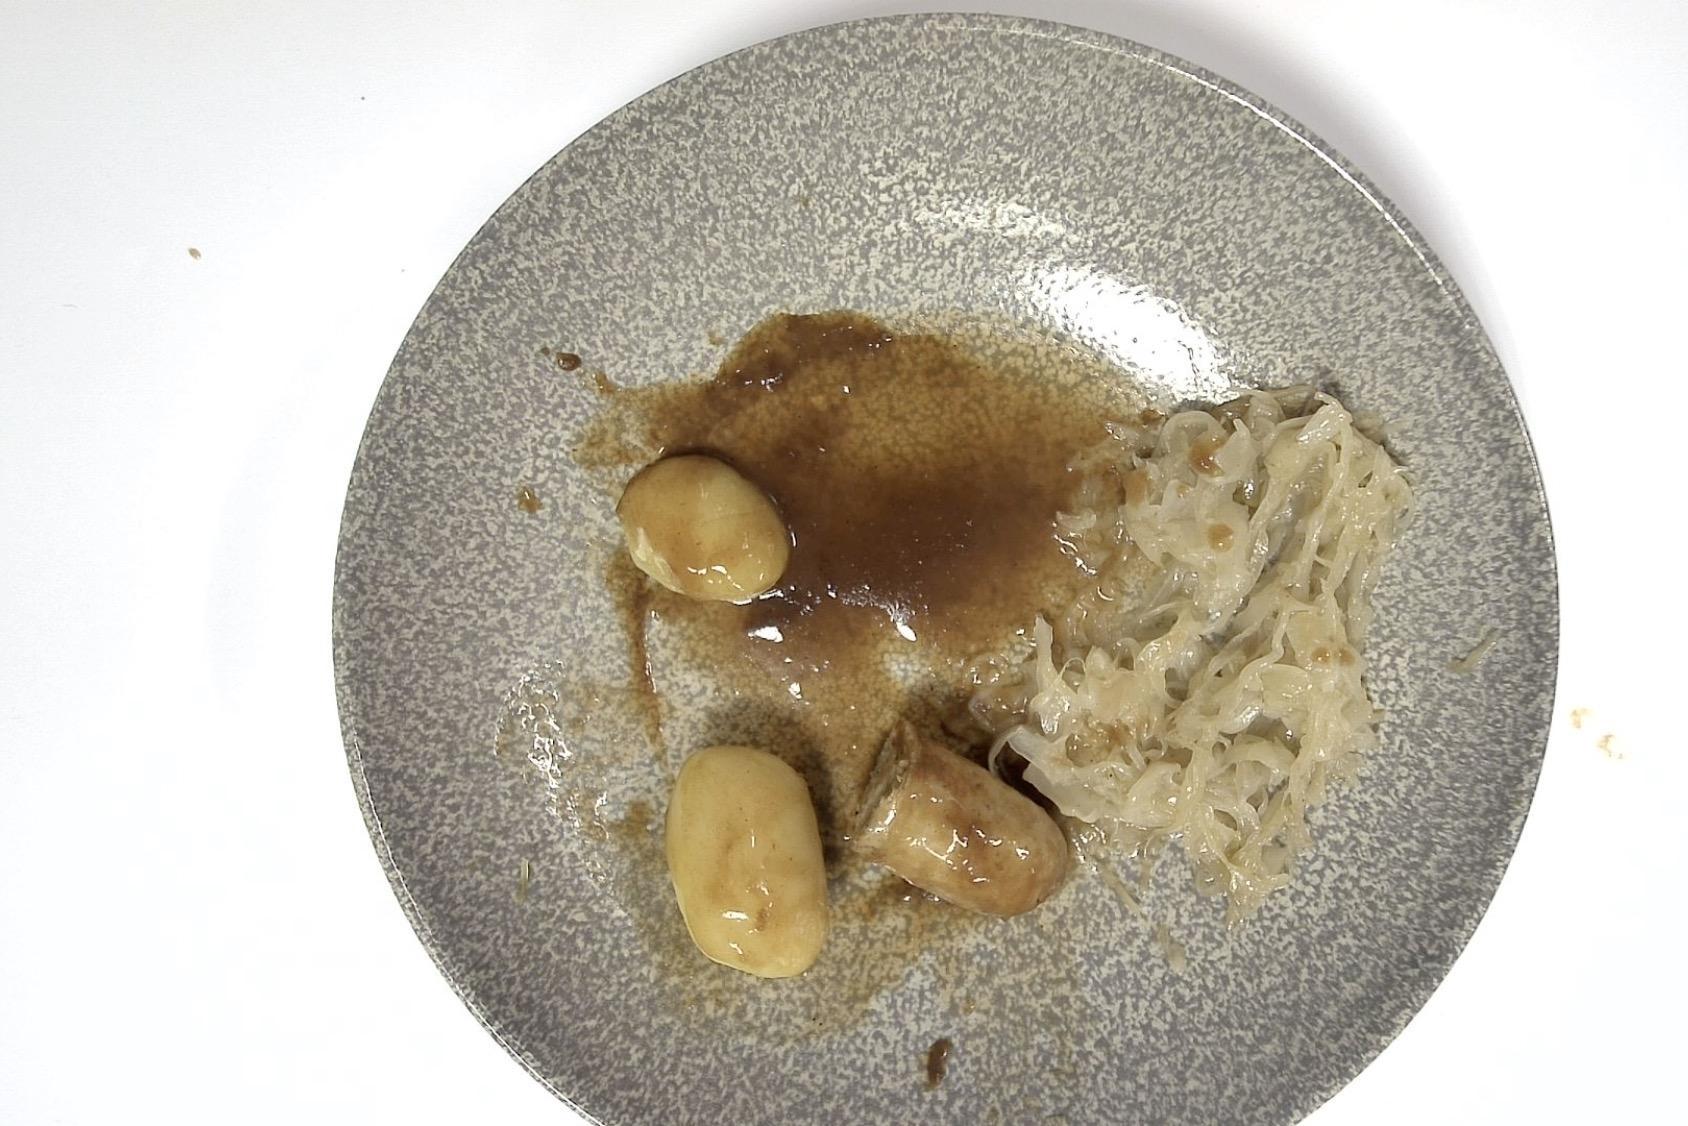
Gericht: Rostbratwurst mit Sauerkraut und Kartoffeln an Brauner Sauce
Portionsgröße: Normale Portion
Zutaten: Kartoffeln, Sauerkraut , Braune Sauce , Rostbratwurst
Gewicht vorher: 325 g
Kalorien vorher: 326,570 kcal
Gewicht nachher: 195 g
Kalorien nachher: 195,942 kcal